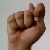
The image shows a hand gesture representing the letter 'T' in Indian Sign Language.